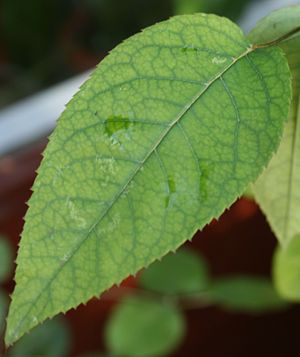
Sygdomme og skadedyr på æbletræer / Fysiogene skader
Hos alle planter i rosenfamilien optræder manganmangel med samme symptom. Her ses det hos rose.
Manganmangel på Rose
Sygdomme og skadedyrs angreb på æbletræer har været kendt genne årtusinder, dvs. så længe slægten har været dyrket. Hver gang dyrkningen er taget op på et nyt sted, er sygdomme og skadedyr hurtigt fulgt efter. Det er vigtigt at notere sig, at disse skadegørende organismer ikke kun er knyttet til de dyrkede æbletræer. Hvad enten de vilde arter kaldes ”prydæbler”, ”paradisæbler”, ”æblegrundstammer” eller noget helt fjerde, så er de føde for skadegørerne. Smitte kan altså komme fra såvel de dyrkede som de vildtvoksende planter.